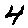
Label: 4